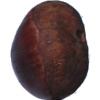
Label: chestnut